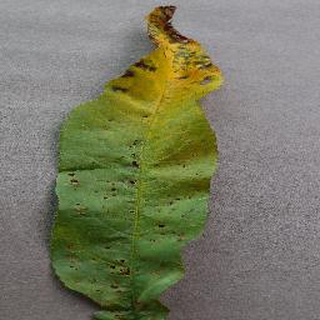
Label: peach_bacterial_spot